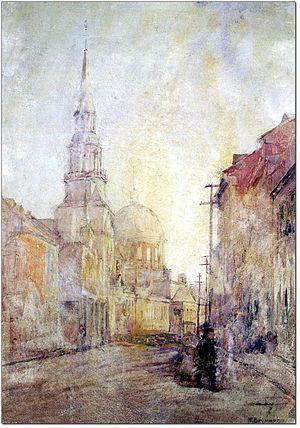
William Brymner est un peintre canadien né le 14 décembre 1855 et mort le 18 juin 1925.